Forestry in Ghana

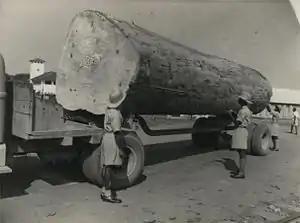
Sawn Timber being loaded into lighters from Timber Sheds at Takoradi Harbour in Ghana in the 20th century.

Forests cover about one-third of Ghana's total area, with commercial forestry concentrated in the southern parts of Ghana.